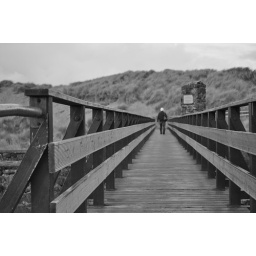
bridge over the river bush county antrim